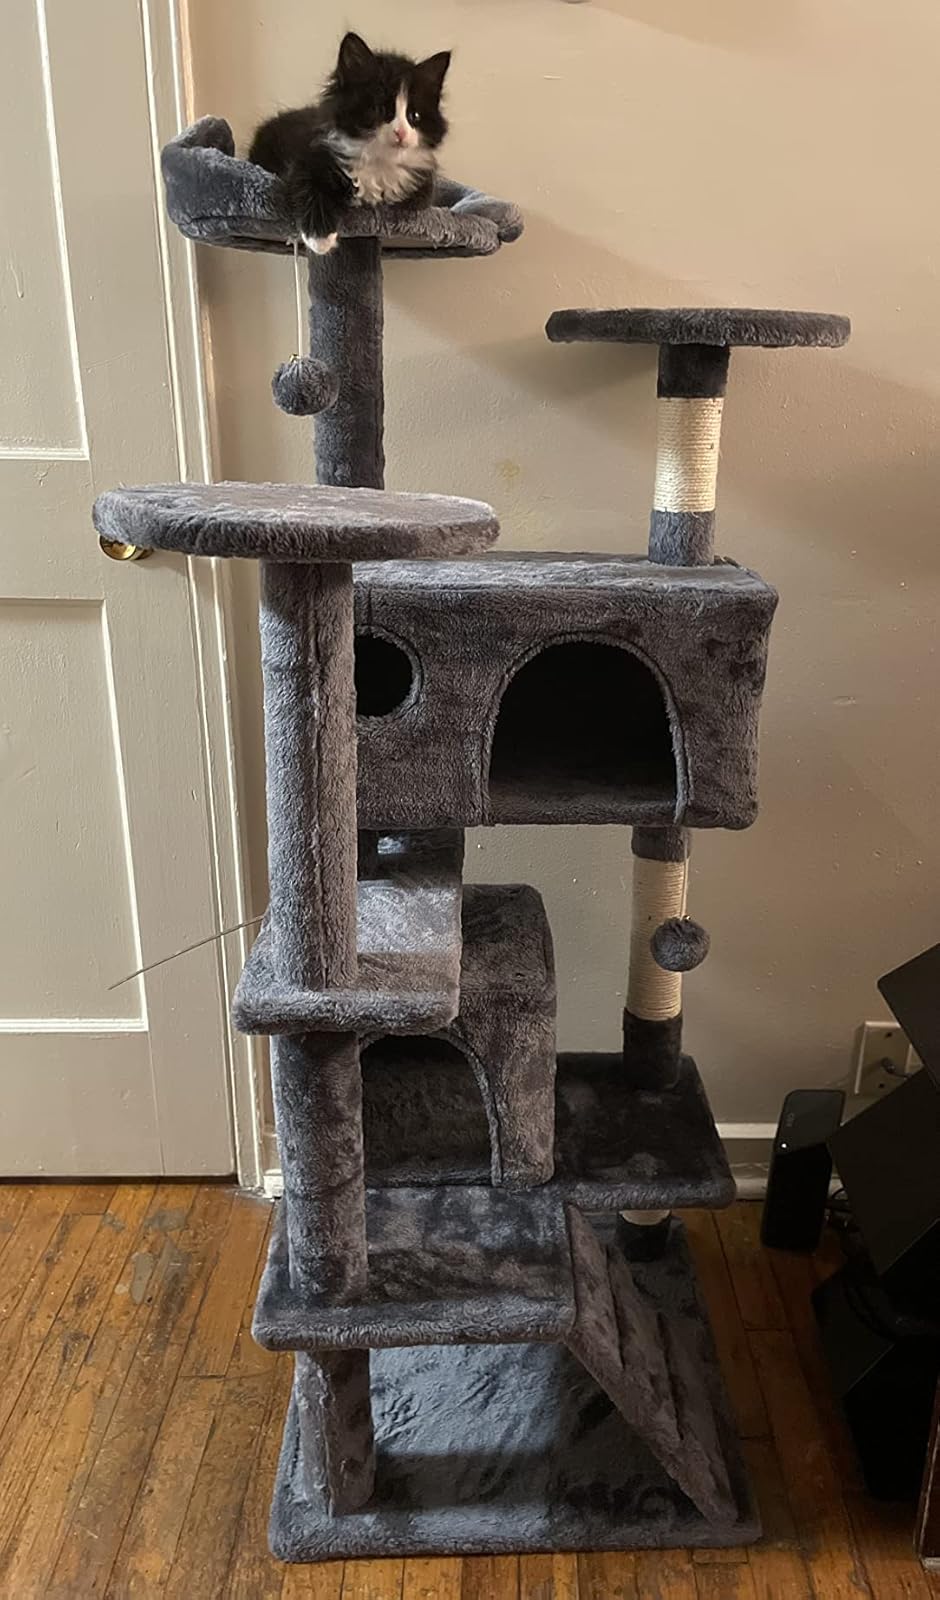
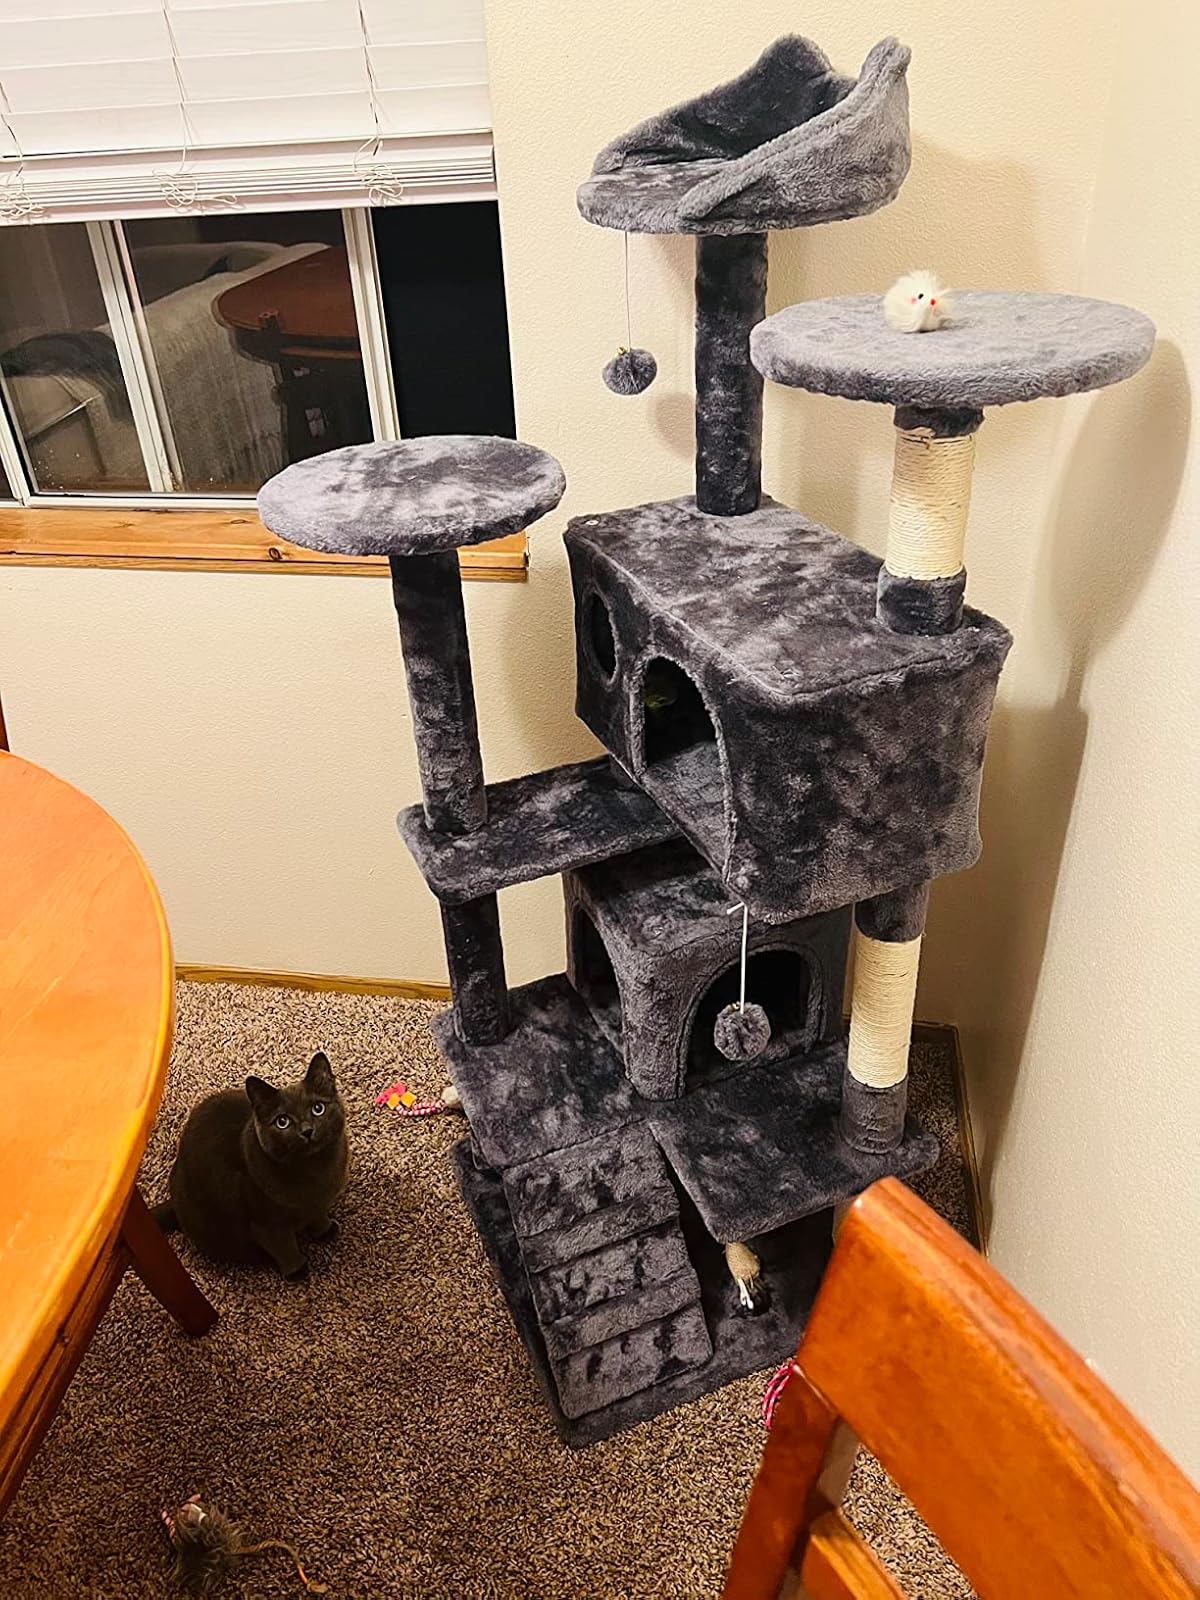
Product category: items_cat tree
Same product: yes